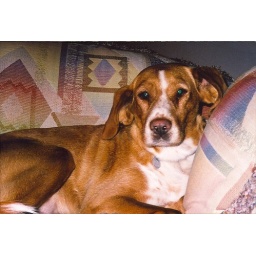
Pretty girl in her chair